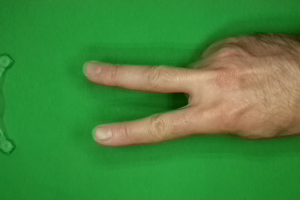
Label: scissors